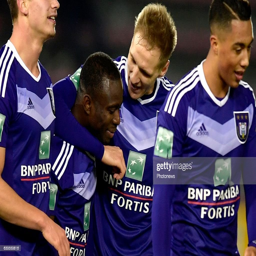
soccer player forward celebrates scoring a goal during the match